Denny Emerson

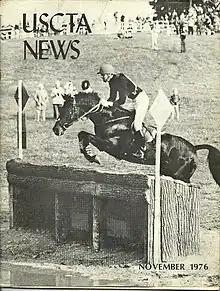
Emerson on Viktor Dakin on the cover the November 1976 edition of USCTA News

Emerson won the National Three Day Event Championship again in 1979 at Chesterland riding York. York was then named USEA's 1979 "Horse of the Year". In 1982 Emerson placed fourth at the US National Three Day Event at Chesterland, riding Farnley Rob Roy. In 1992, Emerson won the Bromont CCI** event. Emerson competed at his final advanced three day at Groton House Farm in South Hamilton, Massachusetts in 1999 at the age of 58. His advanced career lasted 29 seasons.